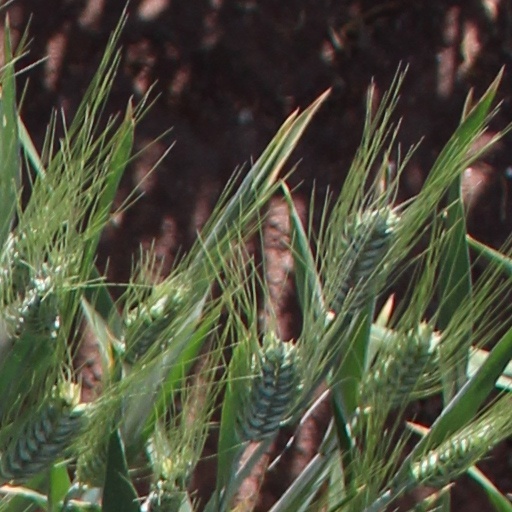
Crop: wheat